Abdolmalek Rigi

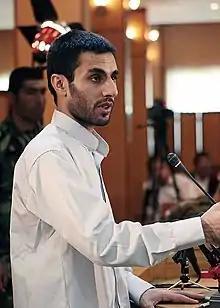
Rigi on trial in Islamic Revolutionary Court, 18 June 2010

Abdolmalek Rigi (also spelt "Abdul-Malek Rigi" or "Abdulmalik Rigi") ( – 20 June 2010) was an Iranian Baloch militant who was the leader of Jundallah, a Sunni Islamist militant group based in the Sistan and Balochistan Province in southeastern Iran. In 2010, he was captured and executed by the Iranian government.